International Commission on Civil Status

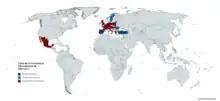
Current and former member states and observer states of the ICCS

The ICCS was created by five founding member states in 1948. In 1952, a protocol opened the organisation to accession by any state. By 1999, 11 more states had acceded to the ICCS, reaching a peak of 16 member states. After 2007, only one more state acceded and 12 states left the organisation, resulting in only five member states by 2022. In 2024, the Francophone Notary Association, representing 28 states, joined the organisation as a non-state member.